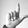
ASL letter: L